Harry Baird (actor)

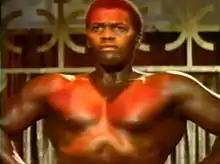
Baird as strongman Ubaratutu in "Thor and the Amazon Women" (1963)

Harry Baird (12 May 193113 February 2005) was a Guyanese-born British actor who came to prominence in the 1960s, appearing in more than 36 films throughout his career. He is best remembered as the bus driver in the final scene of "The Italian Job".